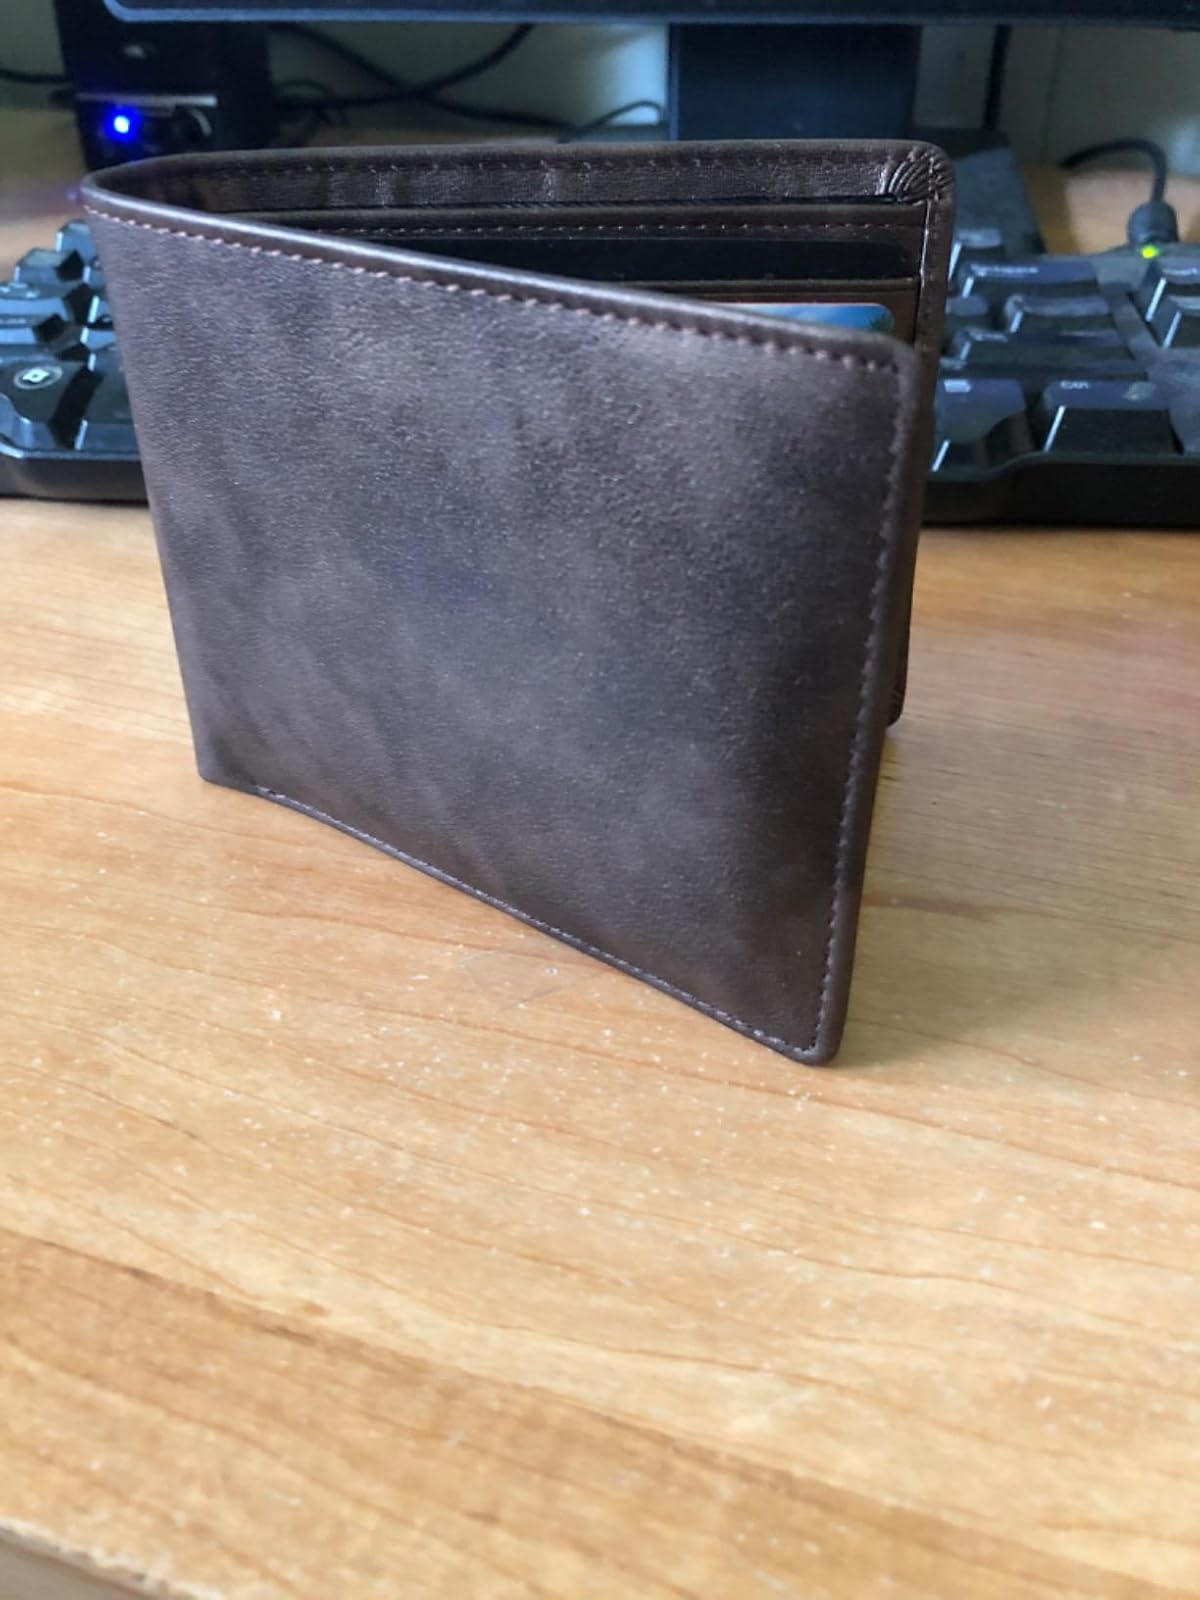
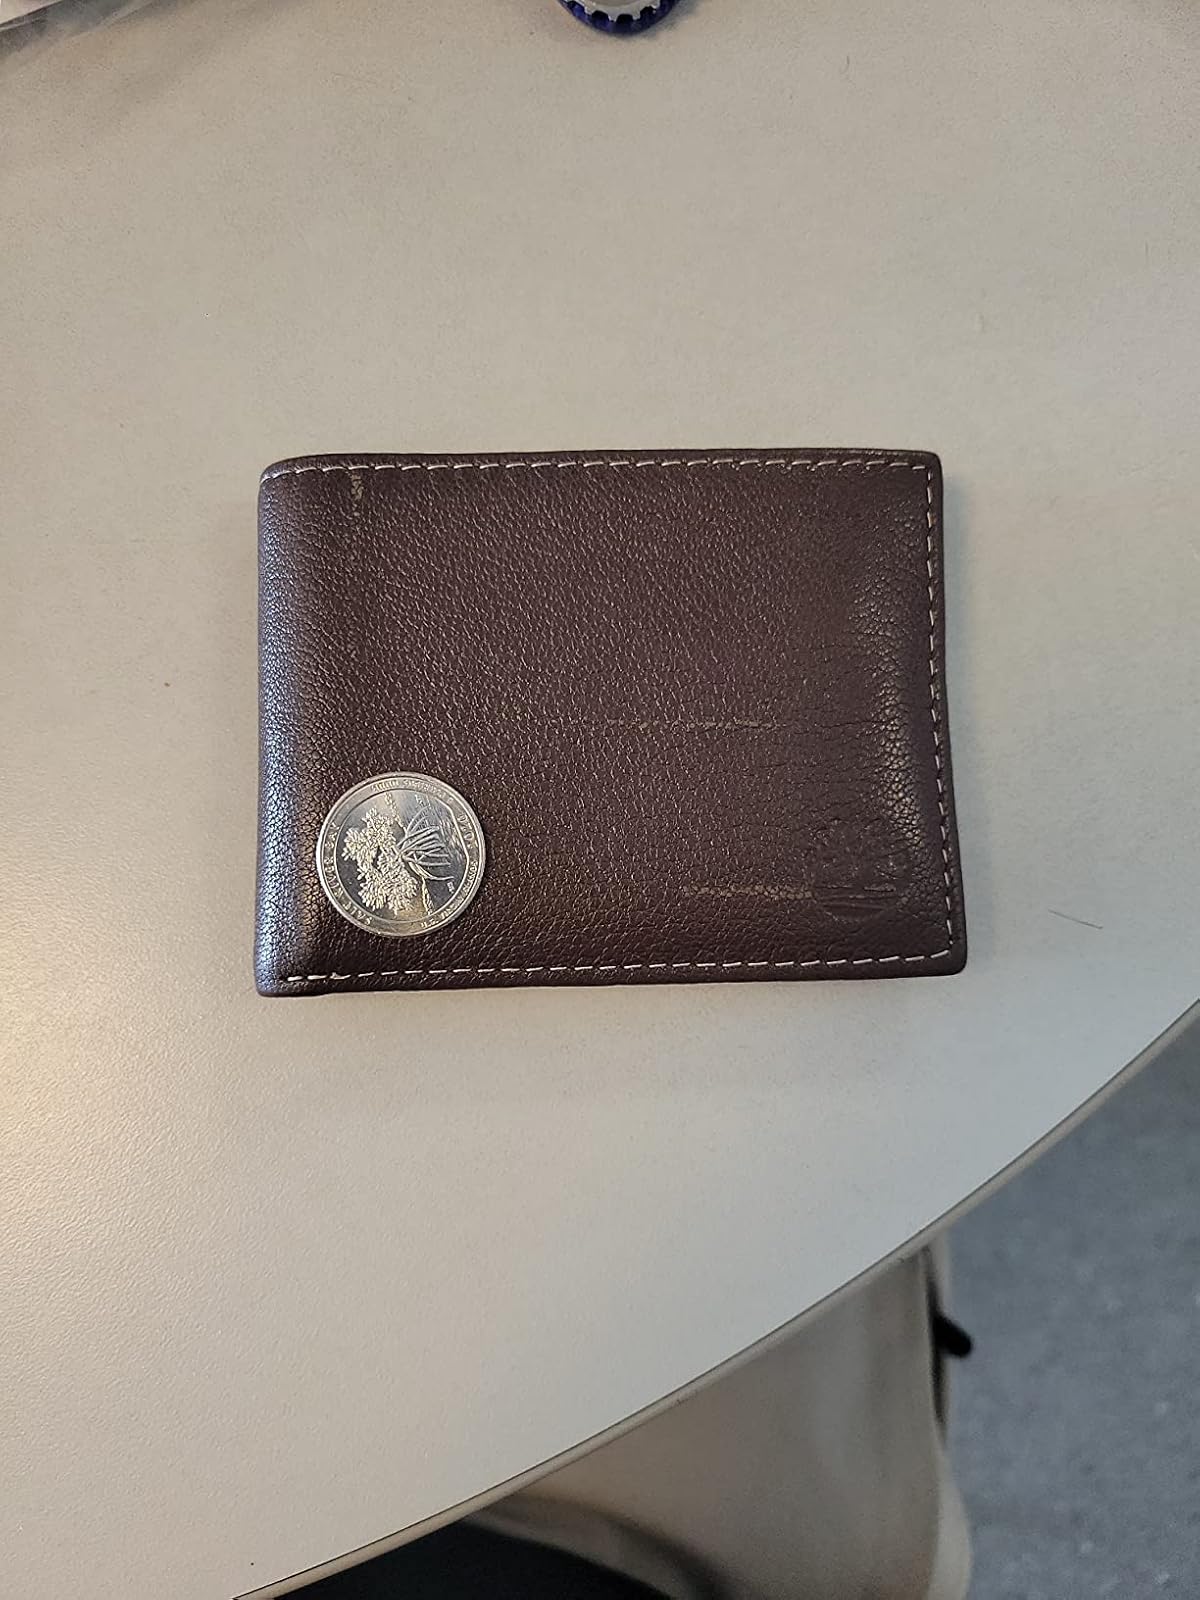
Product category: accessories_wallet
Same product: no